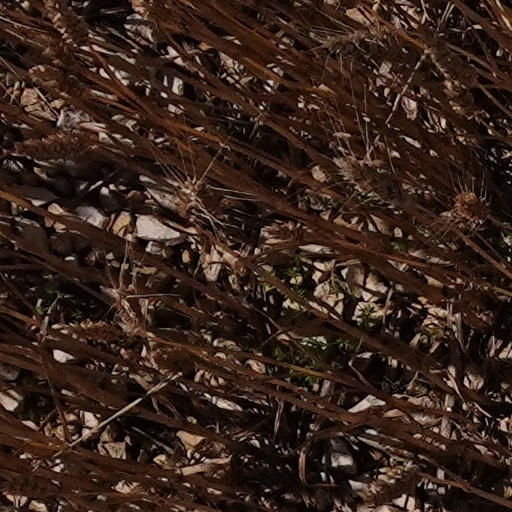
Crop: wheat